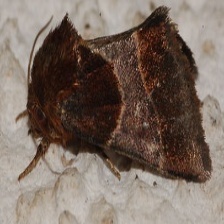
Species: ARCIGERA FLOWER MOTH